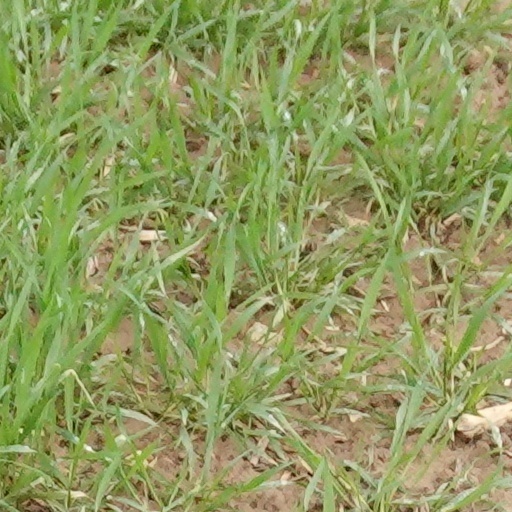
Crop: wheat